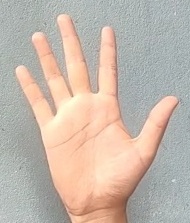
ASL sign: 5